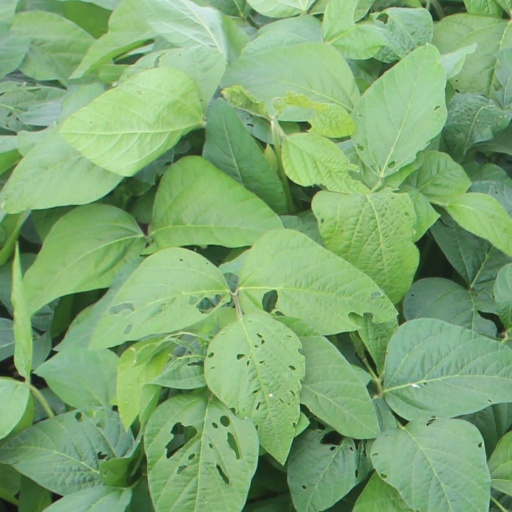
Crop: soybean